Comet Shoemaker–Levy 9

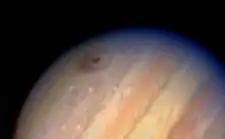
A reddish, asymmetric ejecta pattern

Several models were devised to compute the density and size of Shoemaker–Levy 9. Its average density was calculated to be about ; the breakup of a much less dense comet would not have resembled the observed string of objects. The size of the parent comet was calculated to be about in diameter. These predictions were among the few that were actually confirmed by subsequent observation.